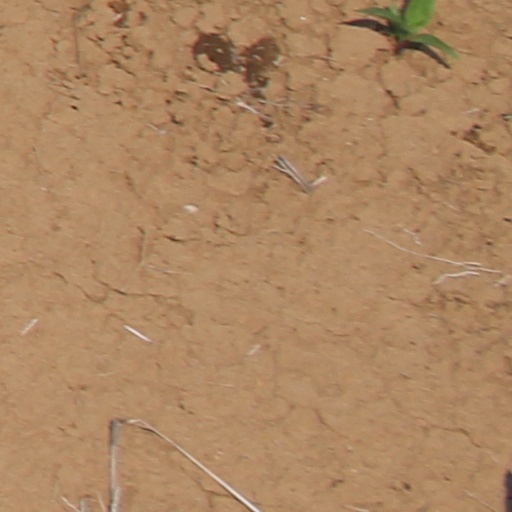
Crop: wheat